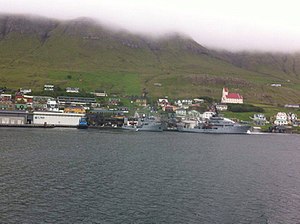
Suðuroy / Økonomi / Erhvervsliv
Varðin Pelagic dagen efter branden i juni 2017.
Varðin Pelagic i Tvøroyri var en succeshistorie for Suðuroy, skabte over 120 nye arbejdspladser i 2012. Fem år senere, den 9. juni 2017 opstod der ildebrand i fabrikken, hvor selve fabrikken brændte. Billedet er taget morgenen efter branden fra færgen Smyril.
Suðuroy er den sydligste ø på Færøerne og ligger forholdsvis afskåret fra det centrale Færøerne, som efterhånden for størstedelens vedkommende er bundet sammen med broer og undersøiske tunneler. 87 % af Færøernes befolkning har landfast vejforbindelse til hovedstadsområdet. Beboerne på Suðuroy er afhængige af færgen Smyril, der tager to timer til Tórshavn og sejler to til tre gange daglig. Daglig pendling er uhensigtsmæssig mellem Tórshavn og Suðuroy, da man må tage hjemmefra meget tidligt og komme hjem igen meget sent, stort set kun for at overnatte. Tvøroyri og Vágur er økonomiske og trafikale knudepunkter for henholdsvis nordlige og sydlige del af øen. Suðuroy har et veludbygget vejnet med let adgang til landskaber og høje fuglefjelde og klipper og har 262 holme og skær omkring sig.